Ilian Todorov

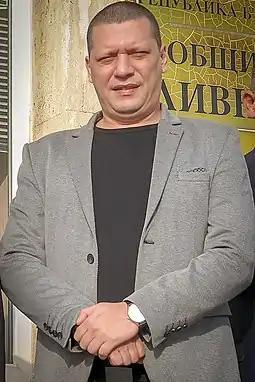

Ilian Sashov Todorov (in bulgarian language - "Илиан Сашов Тодоров") is a Bulgarian politician from Attack. From 2011 he works as a regional coordinator in Attack for South-West Bulgaria. On the 2013 election he was leading the lists in two regions.